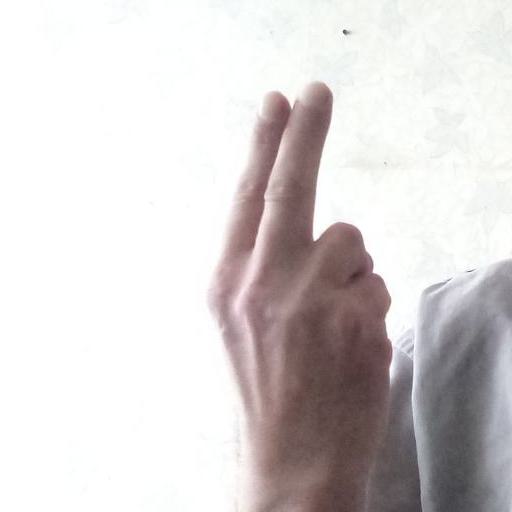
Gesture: two_up_inverted